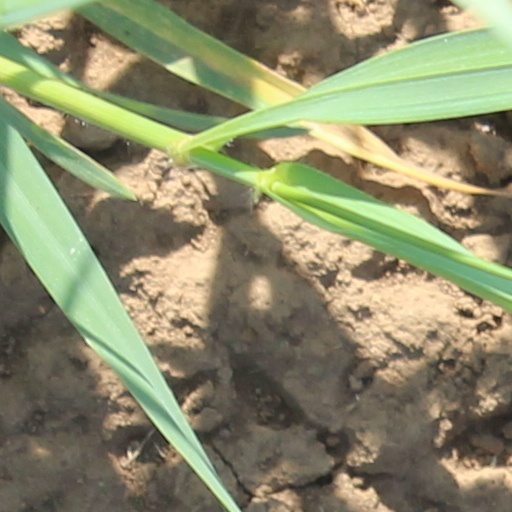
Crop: wheat